The Love Dare

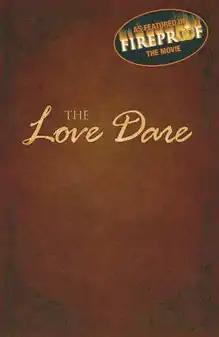

The Love Dare is a non-fiction marriage-related book written by Alex and Stephen Kendrick. It is a 40-day Christian devotional designed to strengthen marriages. Each daily devotion includes scripture, a statement of principle, the day's "dare," (such as "Resolve to say nothing negative to your spouse at all") and a journaling area and check box to chart progress. It is used in the storyline for the 2008 film, "Fireproof", which is directed by author Alex Kendrick. For Valentine's Day, Day 1 and Day 2 of "The Love Dare" were published on the Baptist Press' website, with permission of B & H Publishing Group.